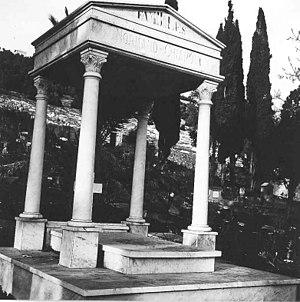
Caveau du Dr Henry Normand
Henry Normand, de son nom complet Joseph Henri Adelson Normand, né le 25 février 1868 à Tours et décédé le 6 août 1959 au Kef en Tunisie, est un médecin et entomologiste français.